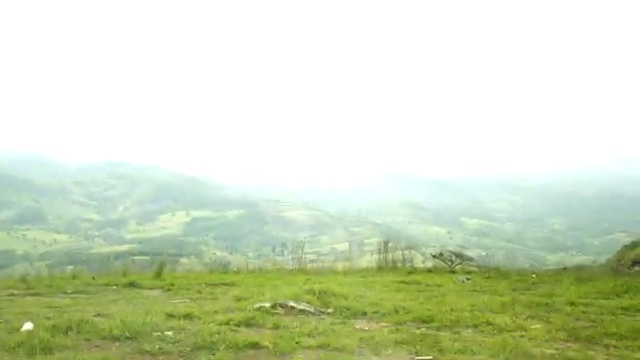
Fire: no
Smoke: no